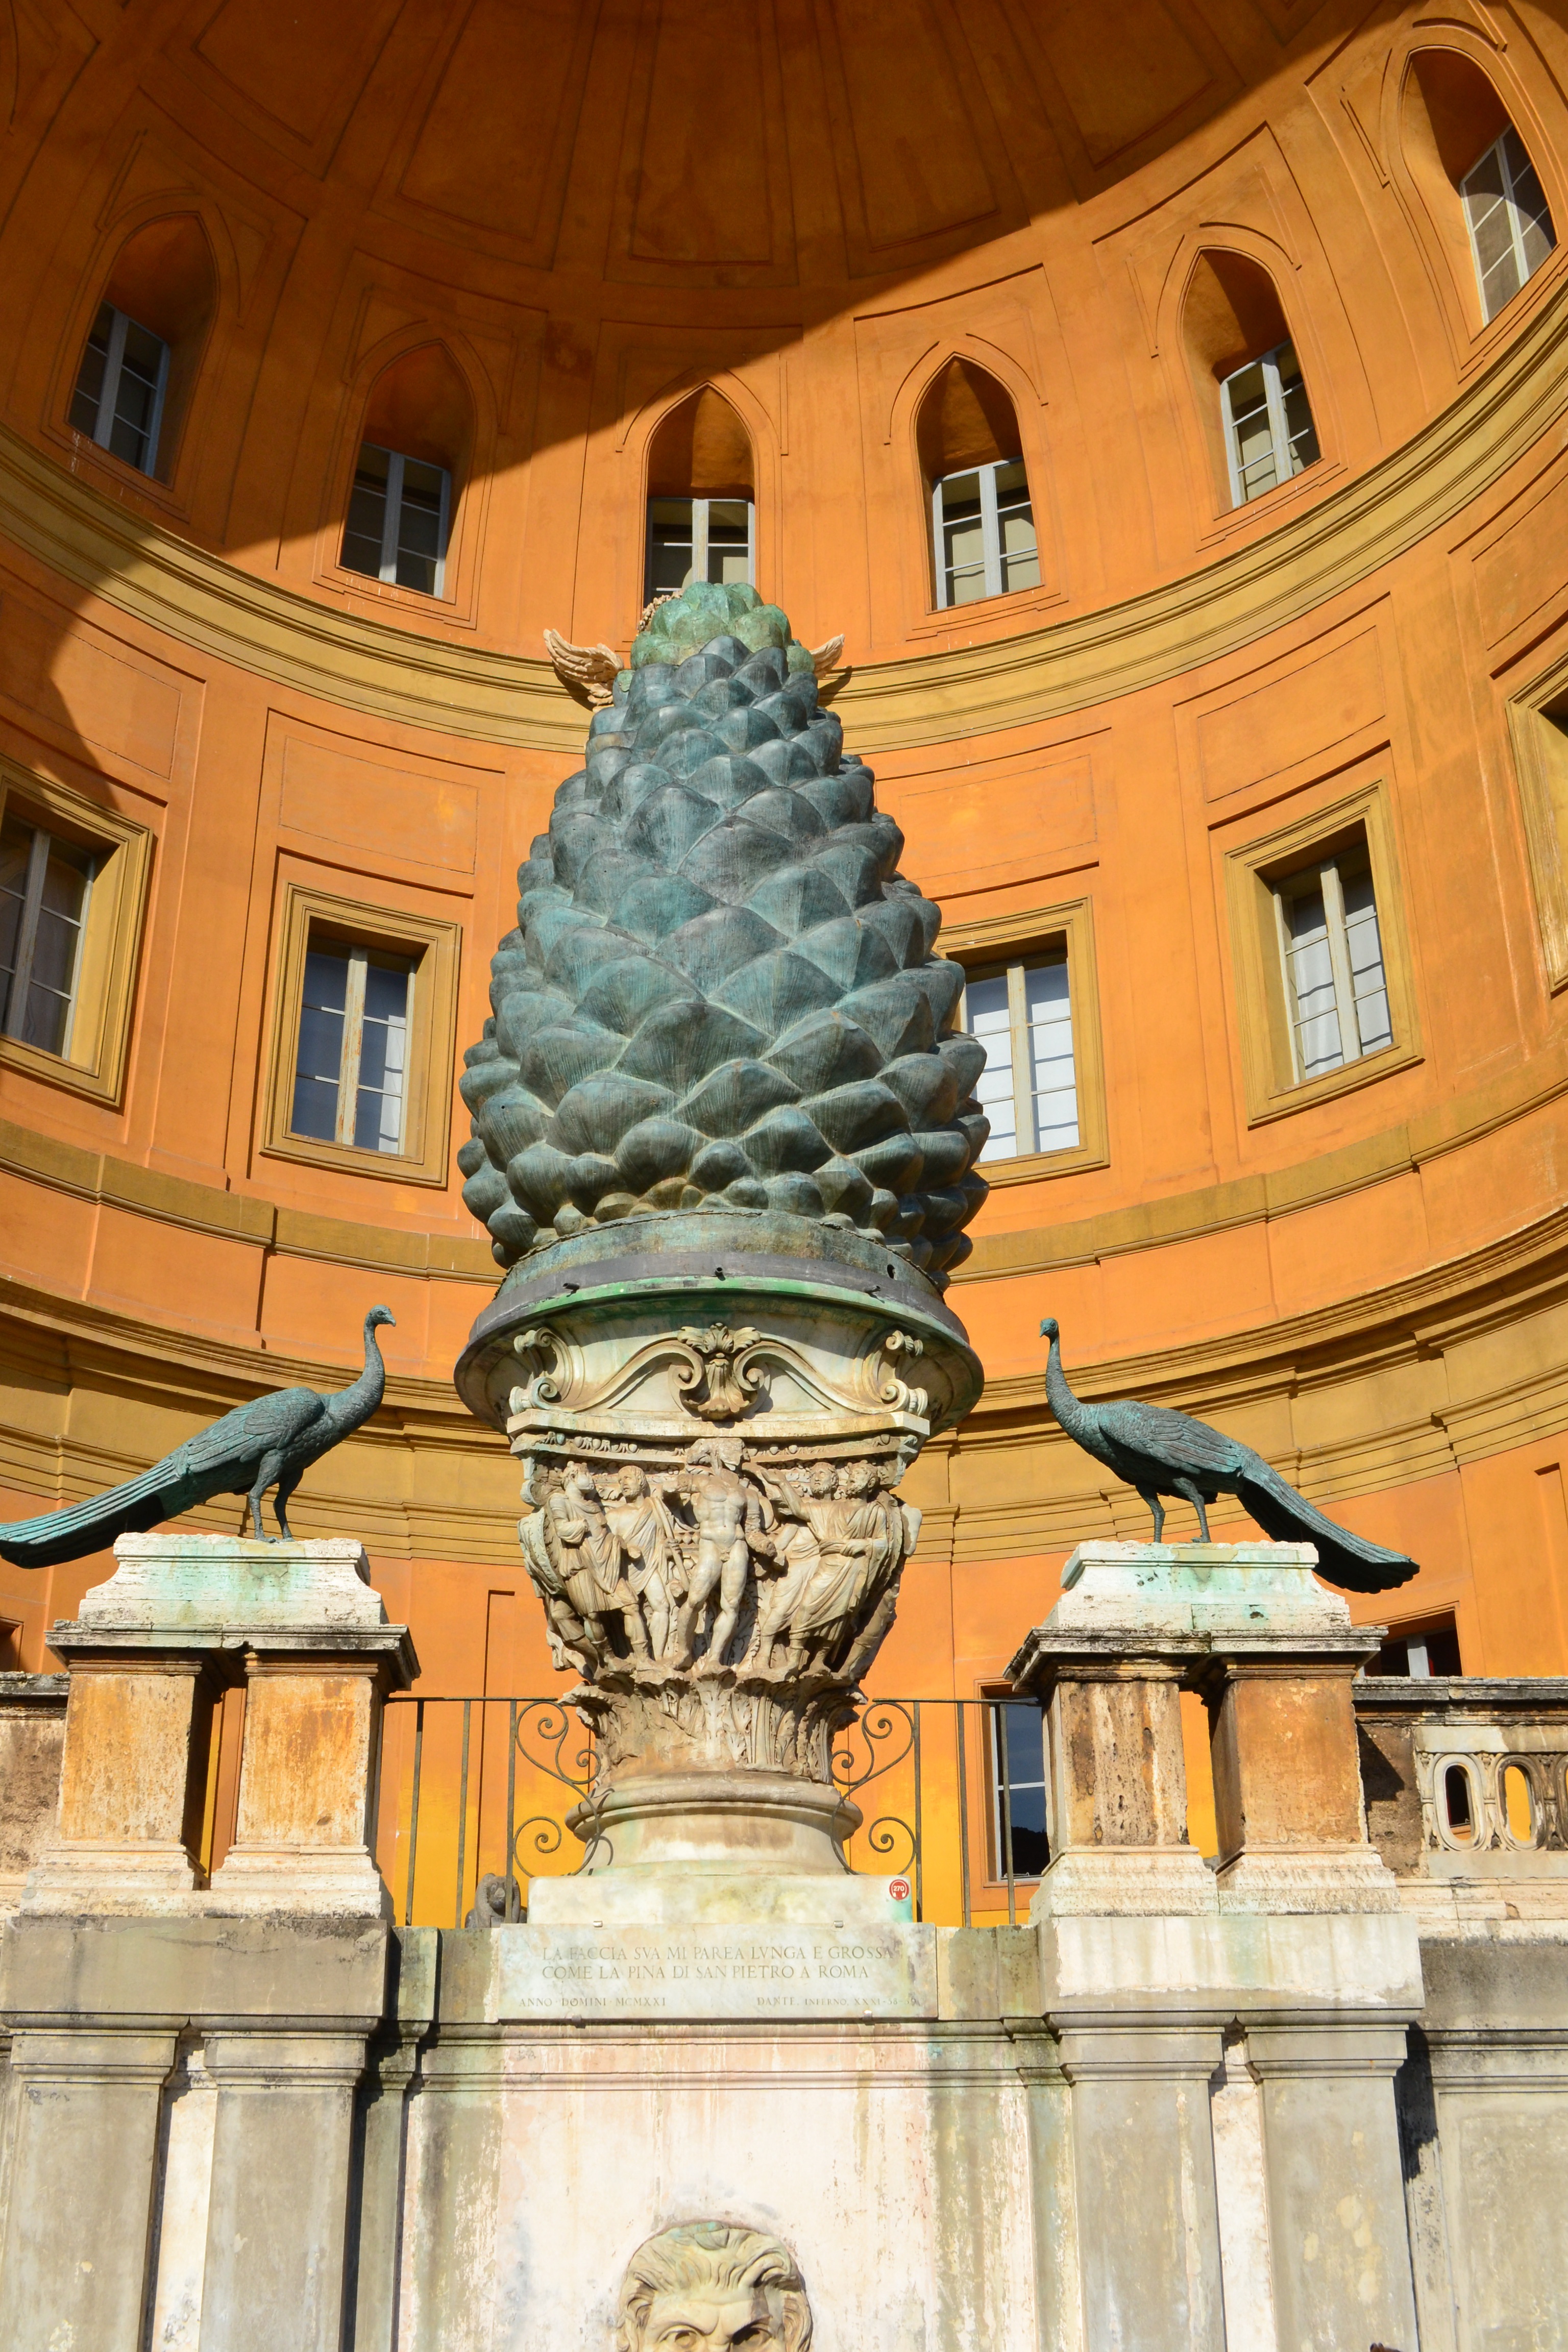
architecture, building, palace, statue, column, pinecone, landmark, italy, facade, cathedral, place of worship, peacock, vatican, sculpture, art, rome, temple, basilica, dome, carving, ancient history, the vatican museums